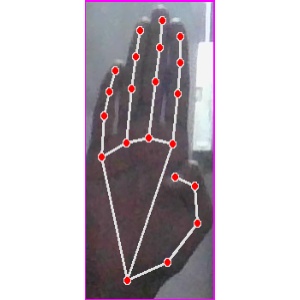
अक्षर: झ